Bhagirathi (film)

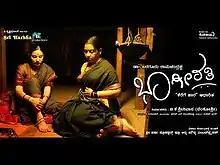
Theatrical Poster

Bhagirathi is a 2012 Indian Kannada drama film written and directed by Baraguru Ramachandrappa. The film stars Bhavana and Kishore in the lead roles with Srinath, Tara, Hema Choudhury and Padma Vasanthi in the supporting role. The film is based on a folktale from North Karnataka, "Kerege Haara", which glorifies the sacrifice of a young woman for the sake of her village and her heart-broken husband.